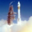
Label: rocket